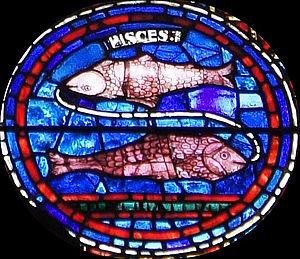
vitrail sud de la Cathédrale de Chartres (détail)
Les poissons dans la culture des populations humaines en contact avec ces animaux ont toujours occupé une place particulière. Dans la culture occidentale, les grands poissons prédateurs, en particulier les requins, ont souvent nourri des histoires d'horreur.
Le signe astrologique des Poissons, de symbole ♓︎, est lié aux personnes nées entre le 19 février et le 20 mars en astrologie tropicale. Il correspond pour celle-ci à un angle compris entre 330 et 360 degrés comptés sur l'écliptique à partir du point vernal. Il est associé à la constellation du même nom en astrologie sidérale.